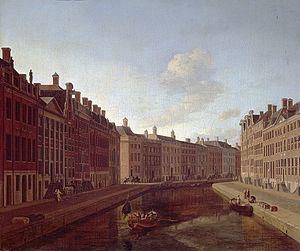
Miniaturiste est le premier roman de l'actrice et auteure Jessie Burton. Devenu best-seller international, il a été au cœur d'une guerre d'enchères entre éditeurs à la Foire du Livre de Londres en 2013. Situé à Amsterdam en 1686/7, le roman a été inspiré par la maison de poupée de Petronella Oortman exposée au Rijksmuseum. Ce n'est toutefois pas une biographie romancée.
Le quartier hollandais est un site historique préindustriel du centre-ville de Potsdam, adjacent aux principales rues commerciales et sites touristiques de la ville. Son unicité réside dans le fait qu’il s’agit du plus grand ensemble architectural de style néerlandais en dehors des Pays-Bas. Jusque dans les années 2000, notamment à cause de sa lente dégradation sous le régime communiste de la RDA, il a été plusieurs fois en cours de réaménagement pour favoriser l’implantation de bureaux, de logements et de petits commerces.